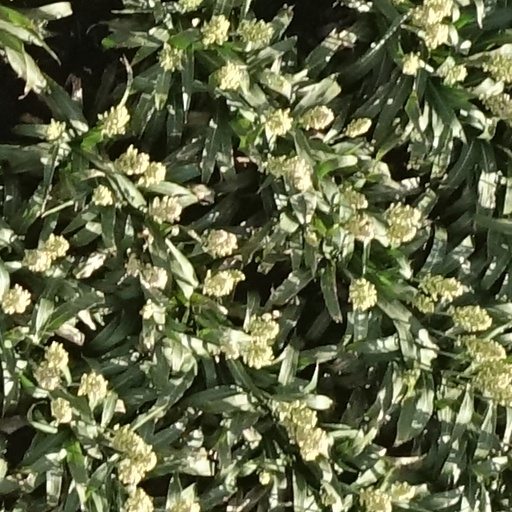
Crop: sorghum